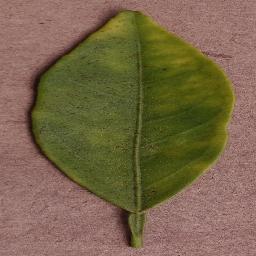
Label: Orange___Haunglongbing_(Citrus_greening)